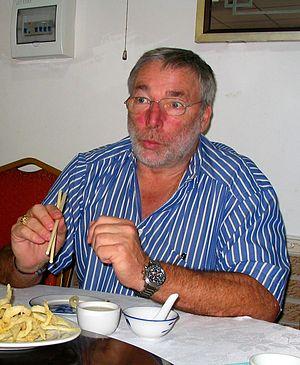
Jürgen Barth, né le 10 décembre 1947 à Thum en Saxe, est un ingénieur et ancien pilote allemand. Vainqueur des 24 Heures du Mans en 1977, il est le fils du pilote de Formule 1 Edgar Barth.